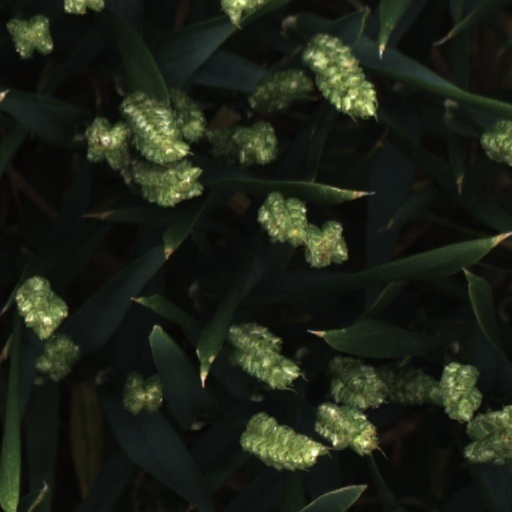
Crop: wheat